English novel

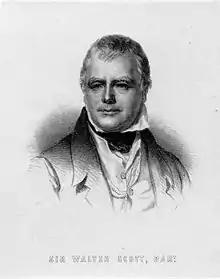
Sir Walter Scott

The phrase 'Romantic novel' has several possible meanings. Here it refers to novels written during the Romantic era in literary history, which runs from the late 18th century until the beginning of the Victorian era in 1837. But to complicate matters there are novels written in the romance tradition by novelists like Walter Scott, Nathaniel Hawthorne, George Meredith. In addition the phrase today is mostly used to refer to the popular pulp-fiction genre that focusses on romantic love. The Romantic period is especially associated with the poets William Blake, William Wordsworth, Samuel Taylor Coleridge, George Byron, Percy Shelley and John Keats, though two major novelists, Jane Austen and Walter Scott, also published in the early 19th century.